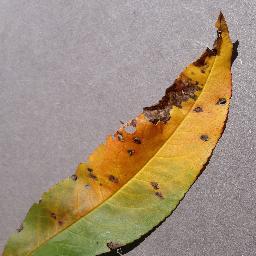
Label: Peach___Bacterial_spot